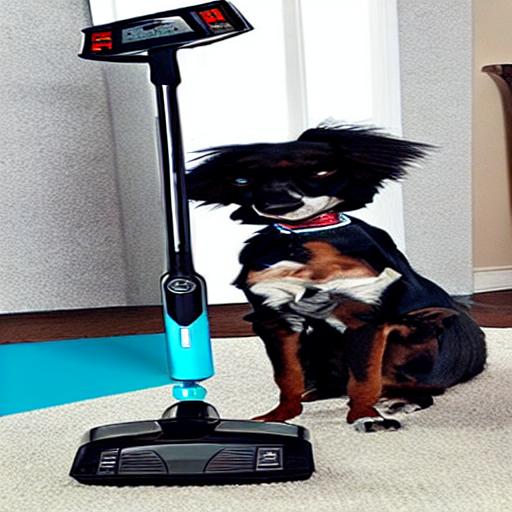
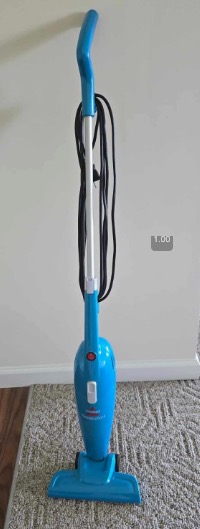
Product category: items_vacuum
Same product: no